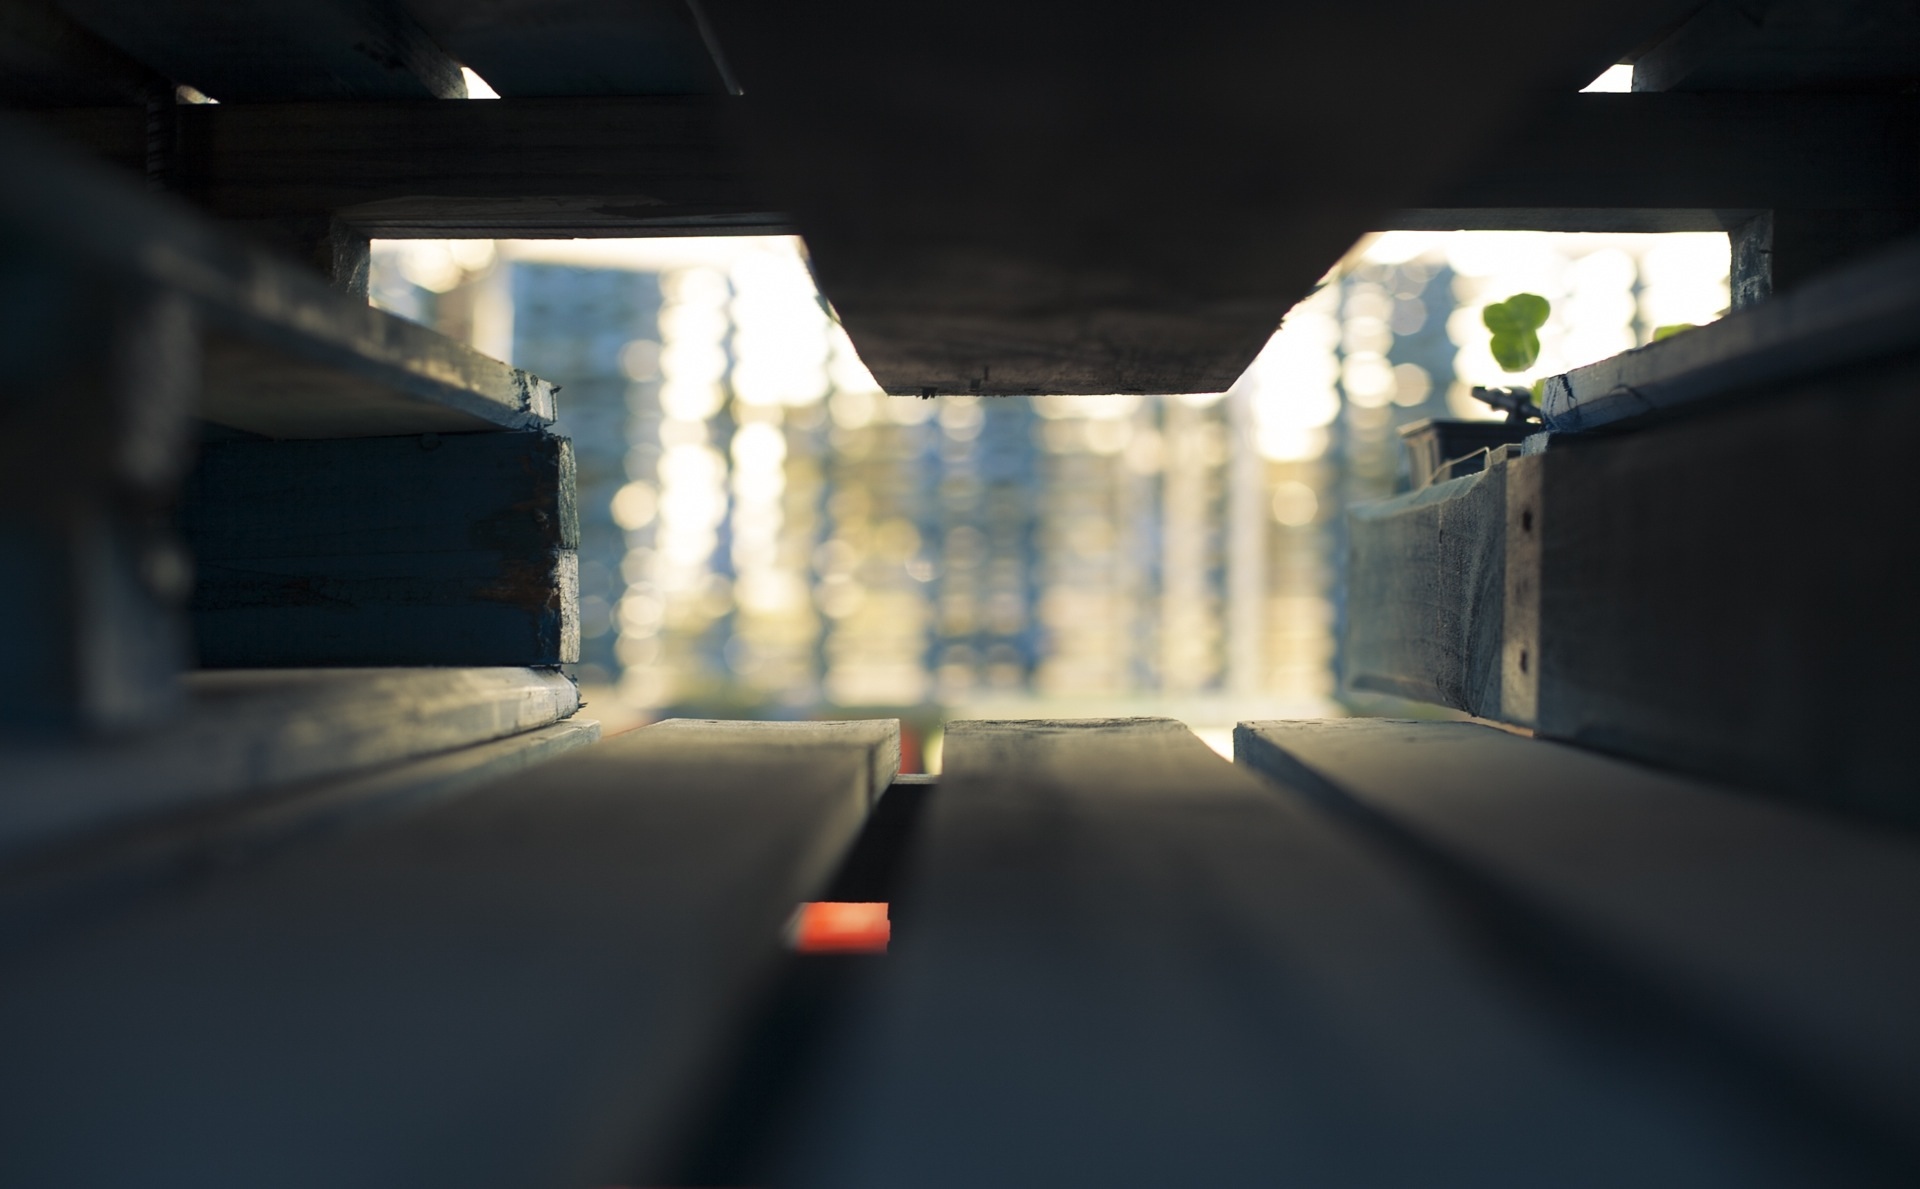
light, wood, white, transportation, pile, industrial, darkness, industry, stack, black, lighting, storage, warehouse, infrastructure, pallet, shape, delivery, skid, single lens reflex camera